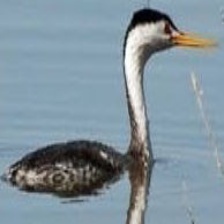
Species: CLARKS GREBE
Scientific name: AECHMOPHORUS CLARKII